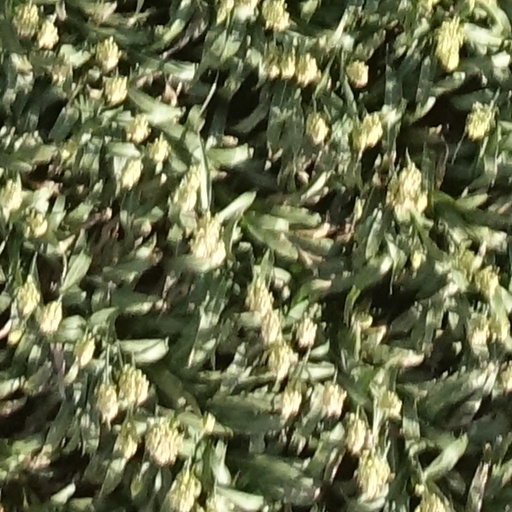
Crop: sorghum